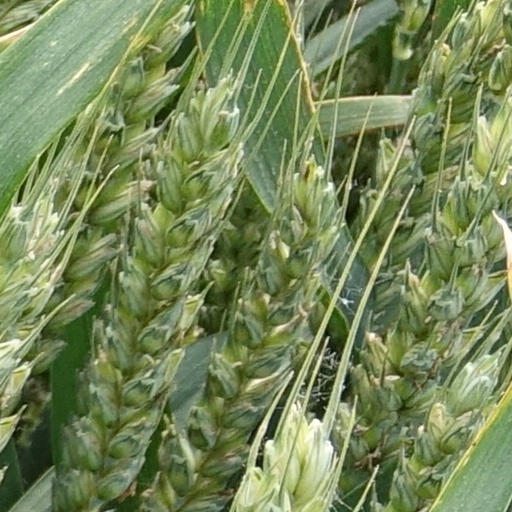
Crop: wheat